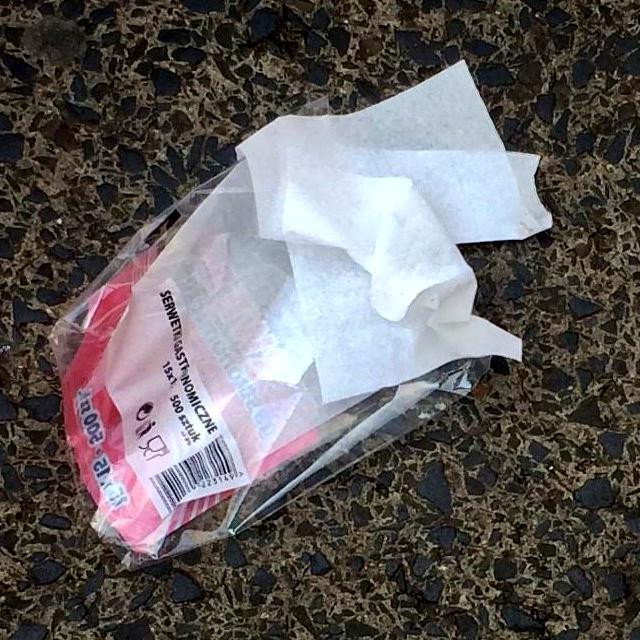
Label: Plastic